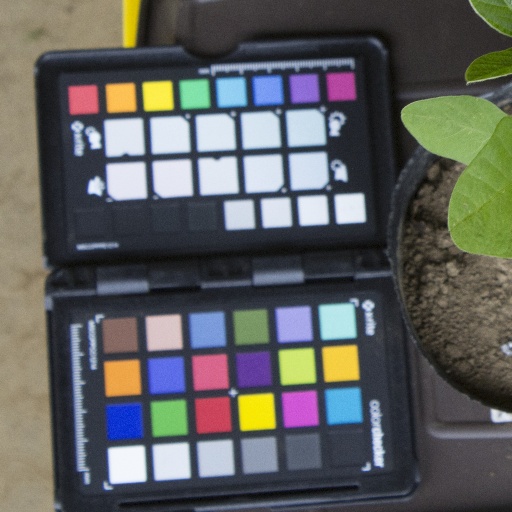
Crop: soybean